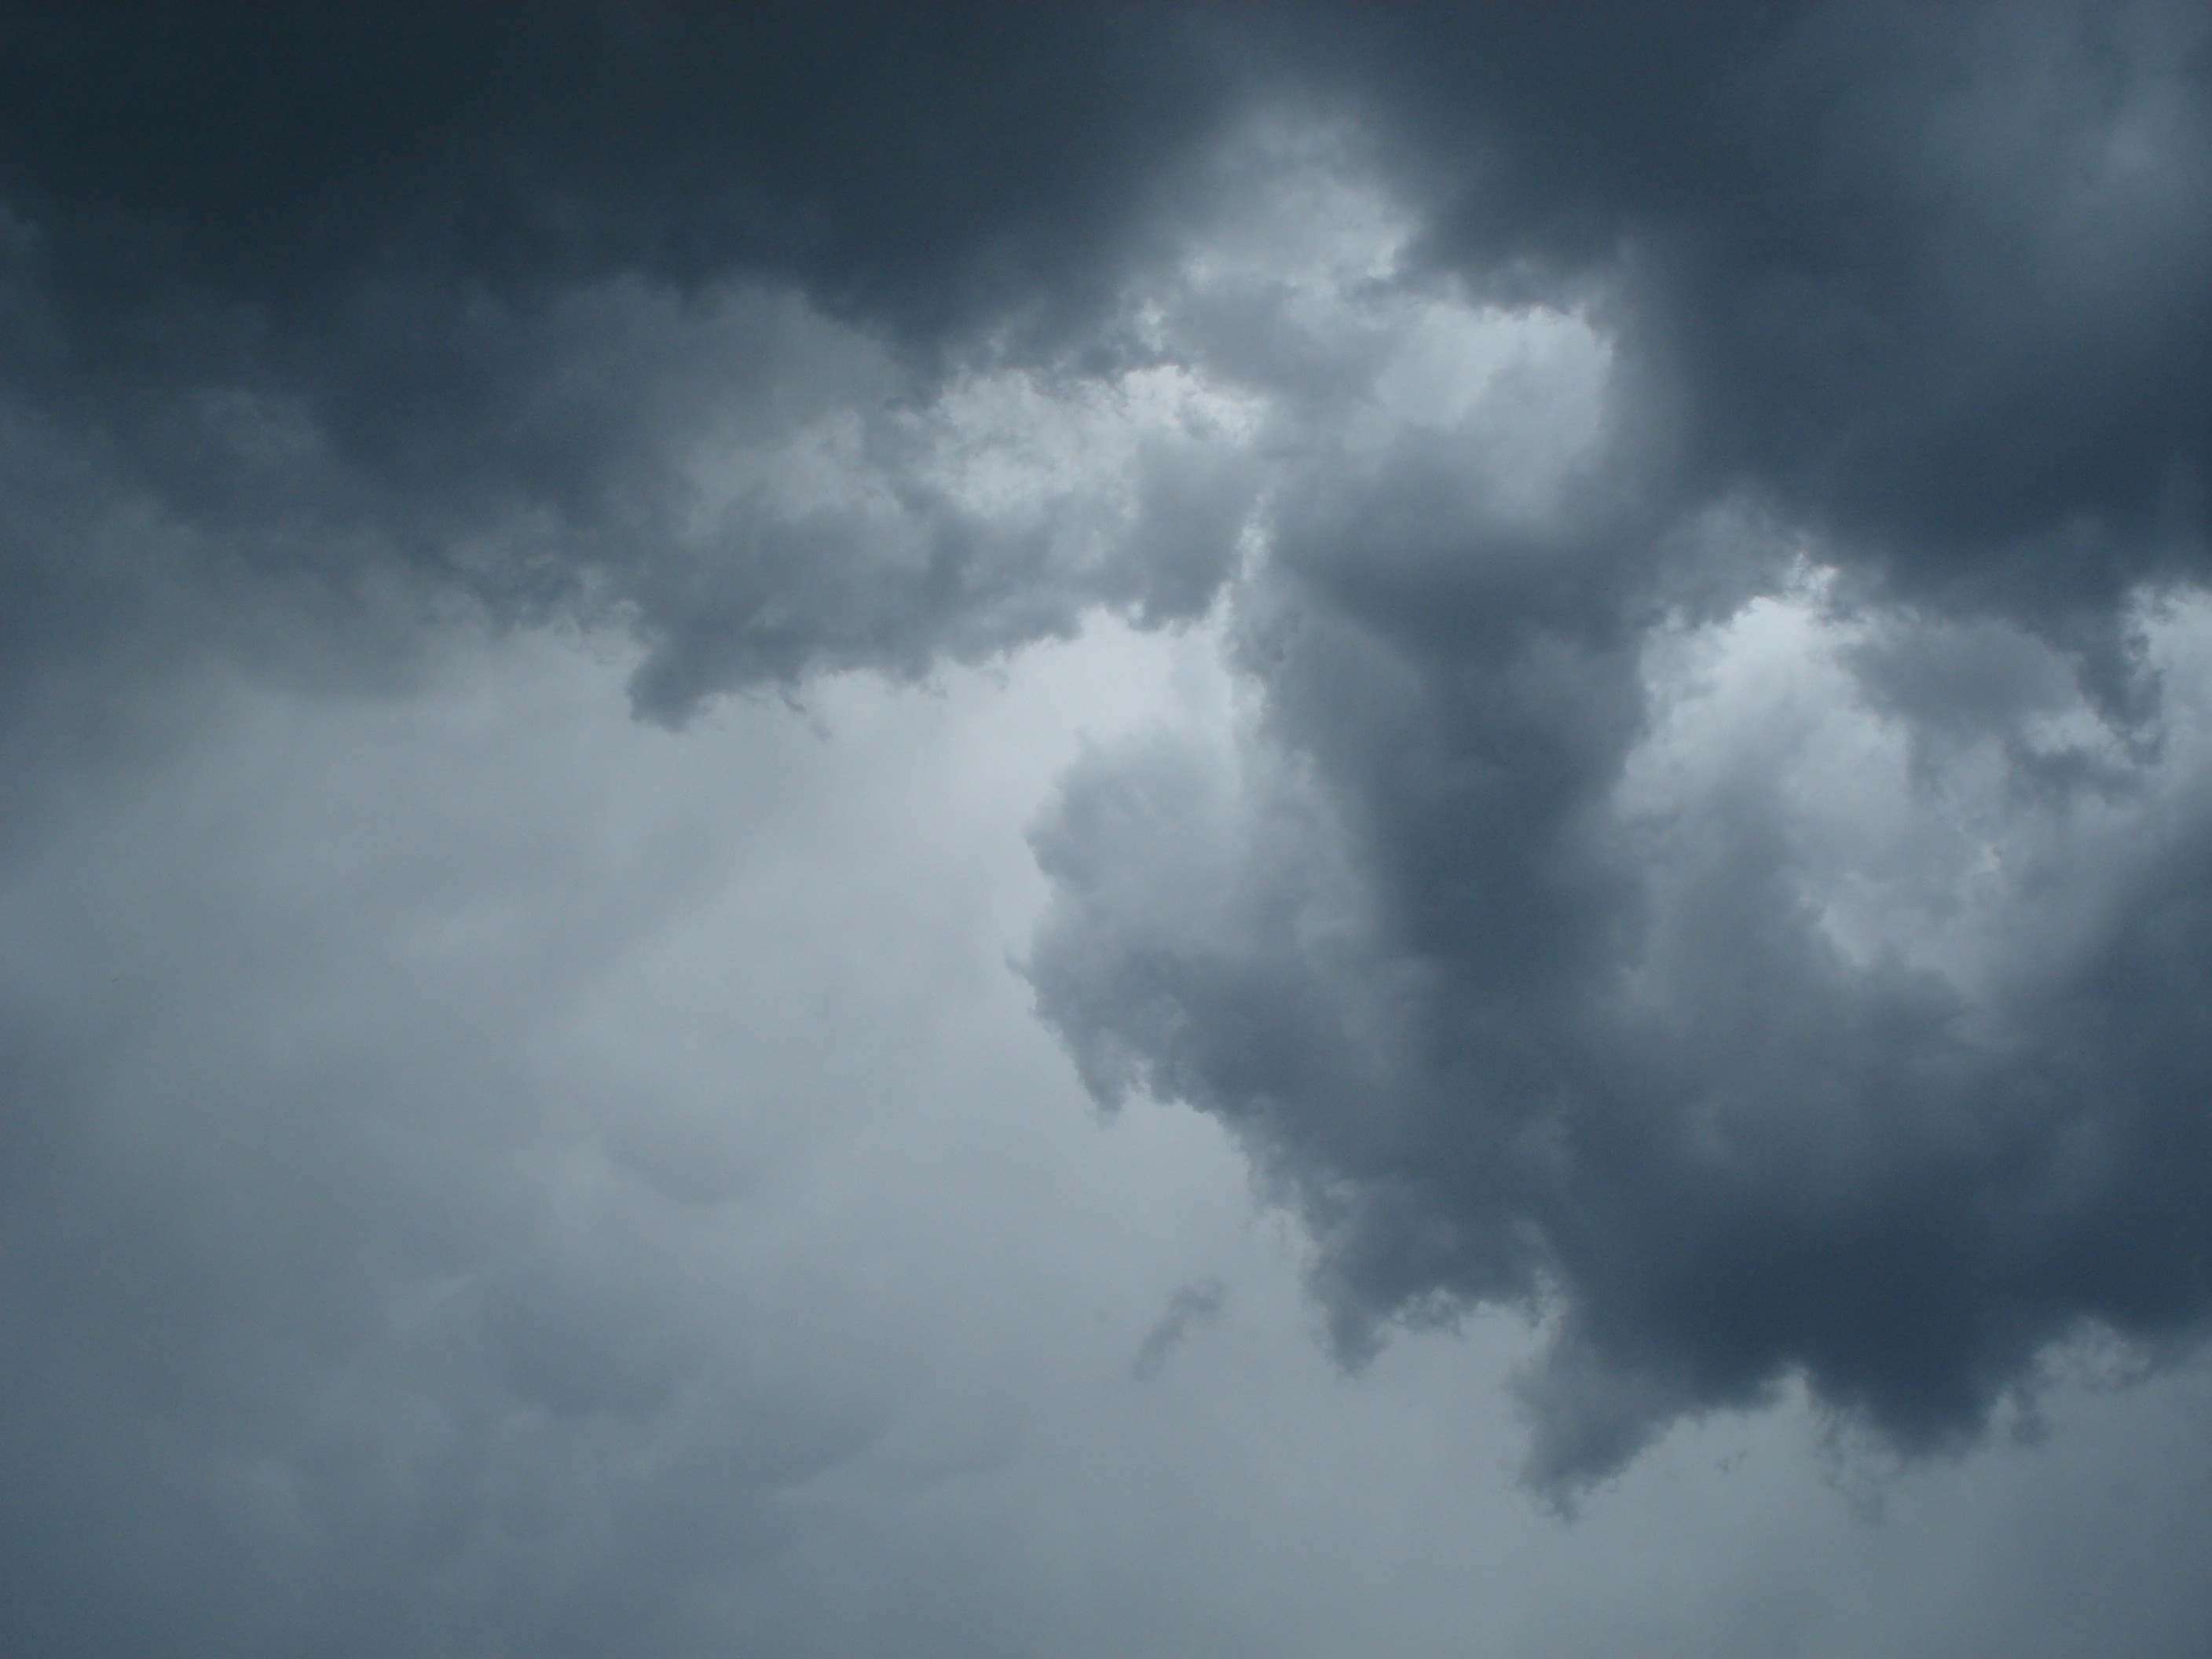
cloud, sky, rain, atmosphere, dark, daytime, weather, storm, cumulus, thunderstorm, phenomenon, stormy sky, meteorological phenomenon